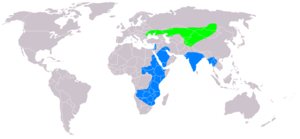
Steppeørn
Steppeørnens udbredelse
Udbredelse af Aquila nipalensis &#160; Yngleområde.&#160; Hele året.&#160; Vinterkvarter.